Damian van Bruggen

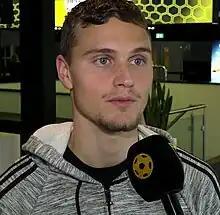
Van Bruggen in 2018

Damian van Bruggen (born 18 March 1996) is a Dutch professional footballer who plays for Danish Superliga club Vejle Boldklub. Mainly a centre-back, he can also play as a defensive midfielder or a full-back.